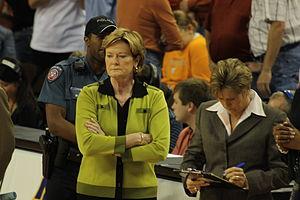
Le Championnat NCAA de basket-ball féminin oppose les équipes des universités des États-Unis, réparties en trois divisions : Division I, II et III.
Le Arthur Ashe Courage Award est présenté comme étant une partie des ESPY Awards. Le prix a été nommé d'après le joueur de tennis américain Arthur Ashe. Bien qu'il s'agisse d'un prix axé sur le sport, il ne se limite pas aux personnes ou aux actions liées au sport, car il est attribué à toute personne dont les actions « transcendent le sport ». Selon ESPN, l'organisme responsable de l'attribution du prix, « les récipiendaires reflètent l'esprit d'Arthur Ashe, qui font preuve de force face à l'adversité, de courage face au danger et ont la volonté de défendre leurs convictions quel qu'en soit le prix à payer ».
Pat Head Summitt, née Patricia Sue Head, le 14 juin 1952 à Clarksville et morte le 28 juin 2016 à Knoxville, est un entraîneur de basket-ball américaine. Elle est l'entraîneur en chef des Lady Vols du Tennessee pendant trente-huit saisons, de 1974 à 2012. Sous sa direction, l'école remporte huit titres de Championne NCAA, ce qui fait d'elle l'entraîneur du basket-ball universitaire féminin la deuxième la plus titrée, derrière Geno Auriemma des Huskies du Connecticut qui la dépasse en 2014, John Wooden la devançant également dans le basket-ball masculin avec dix titres. Elle est également l'entraîneur de NCAA, hommes ou femmes, à obtenir le plus de victoires universitaires.